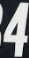
Number: 4